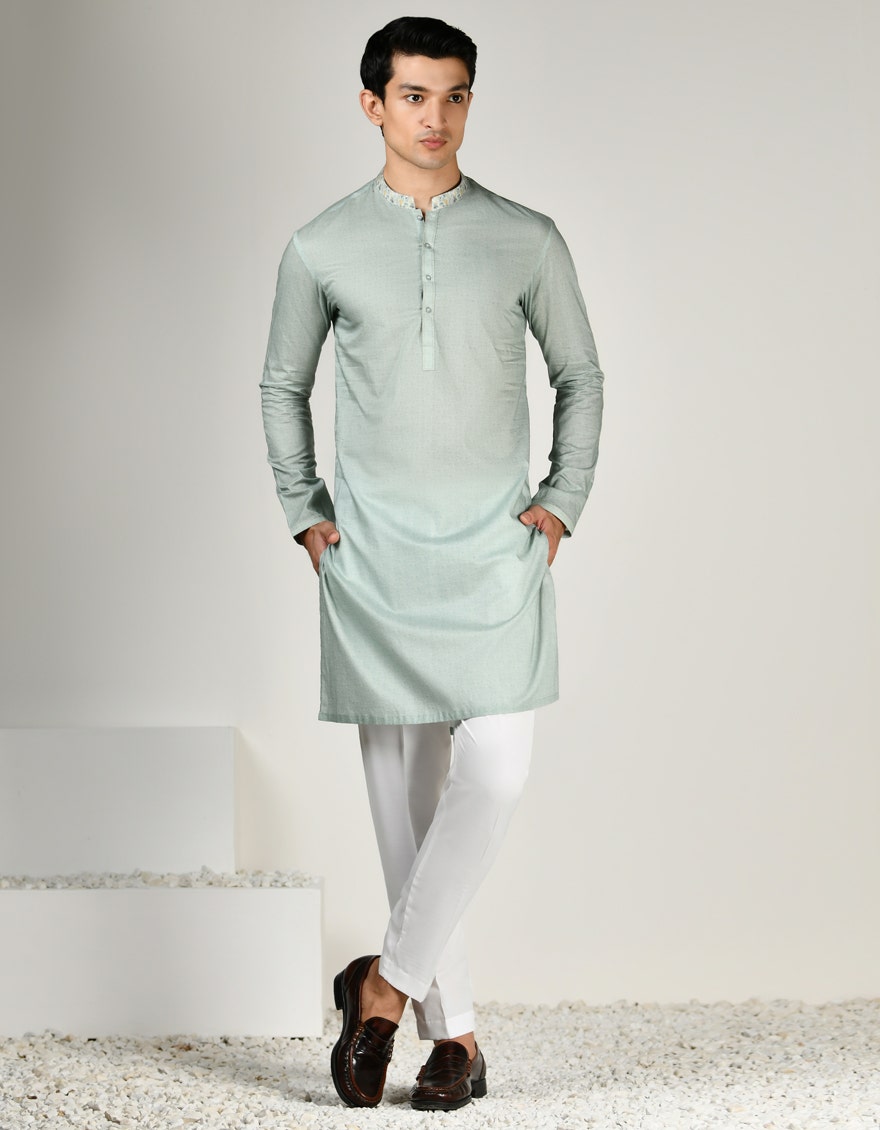
green white kurta pajamas